Question: Please indicate a possible affordance area of the cup that can be used for drinking from
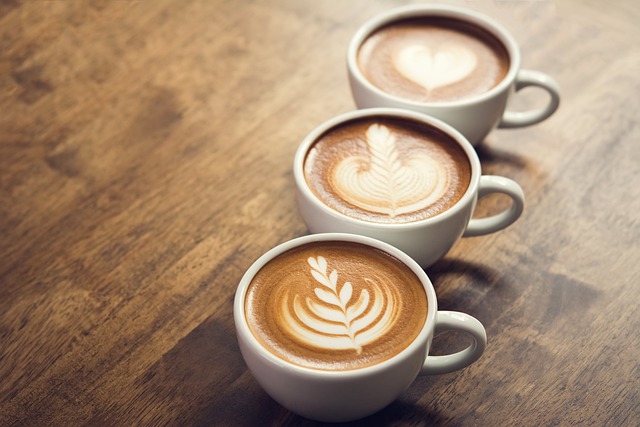
Answer: [289.5, 101.5, 485.5, 236.5]